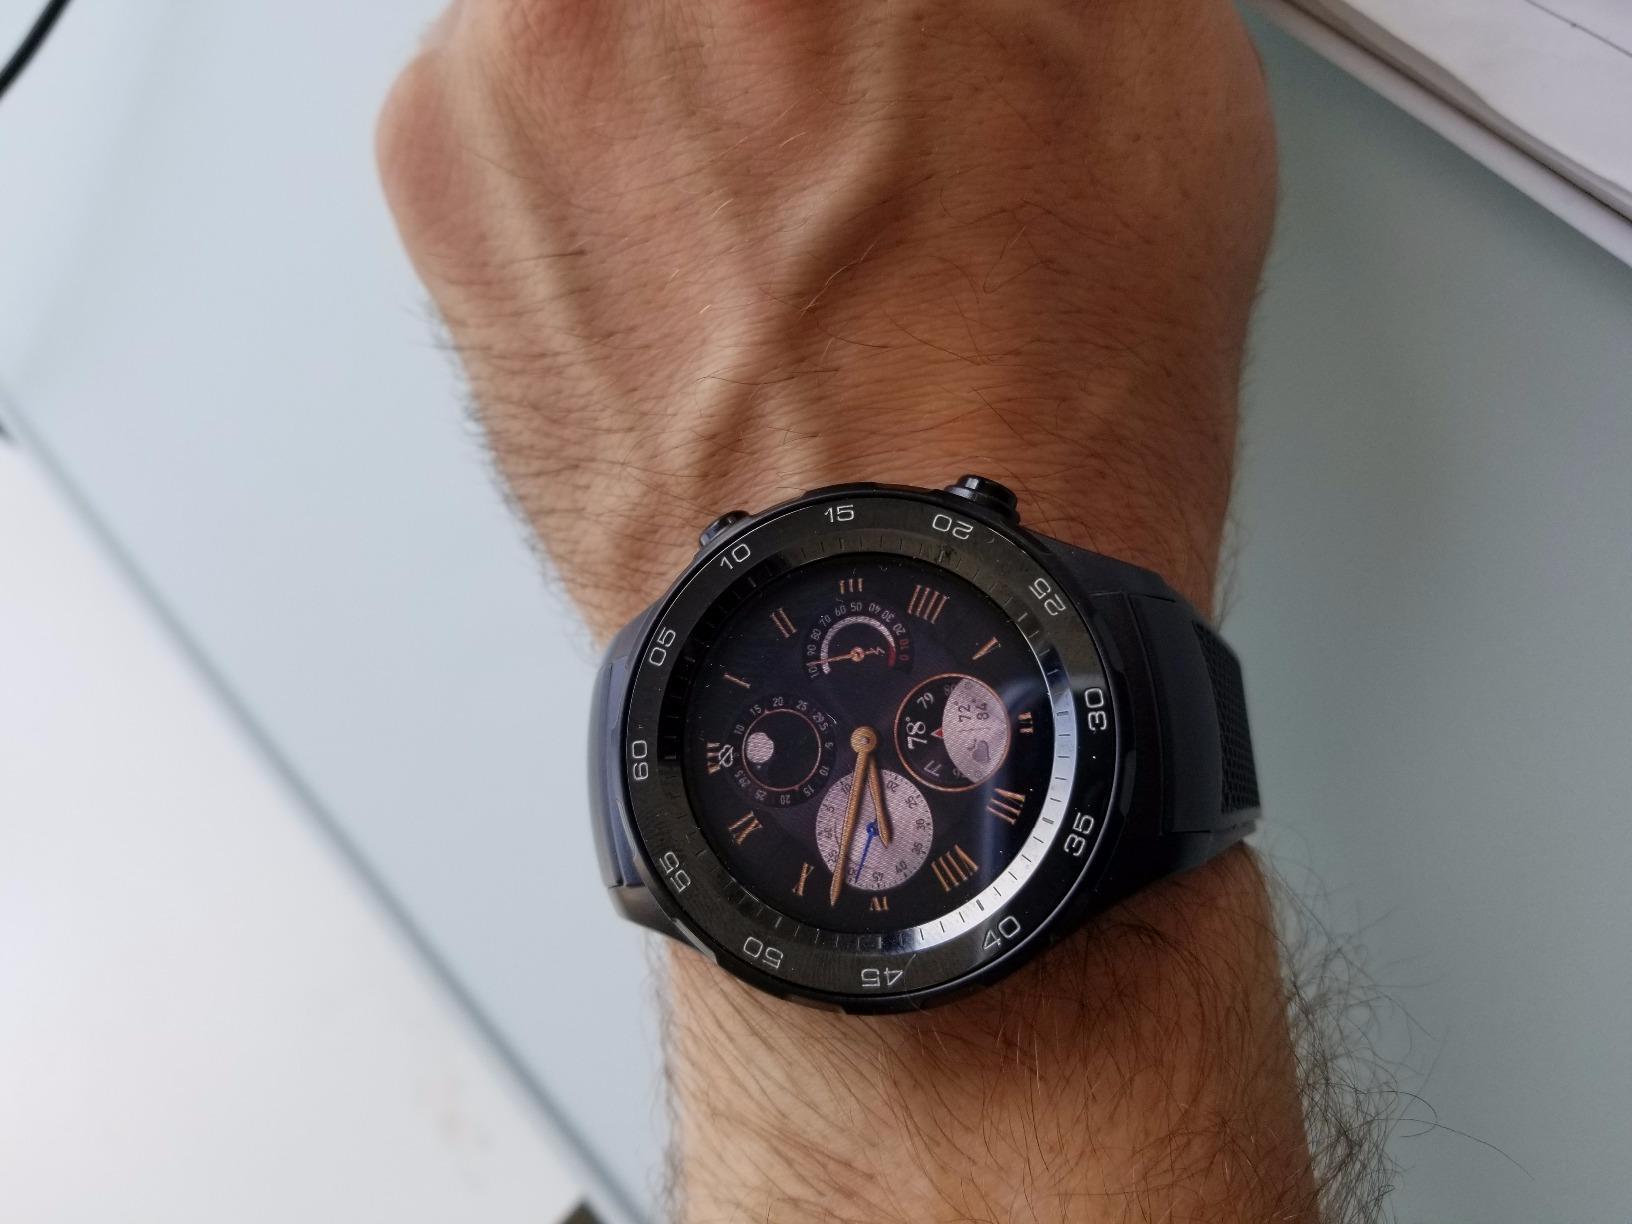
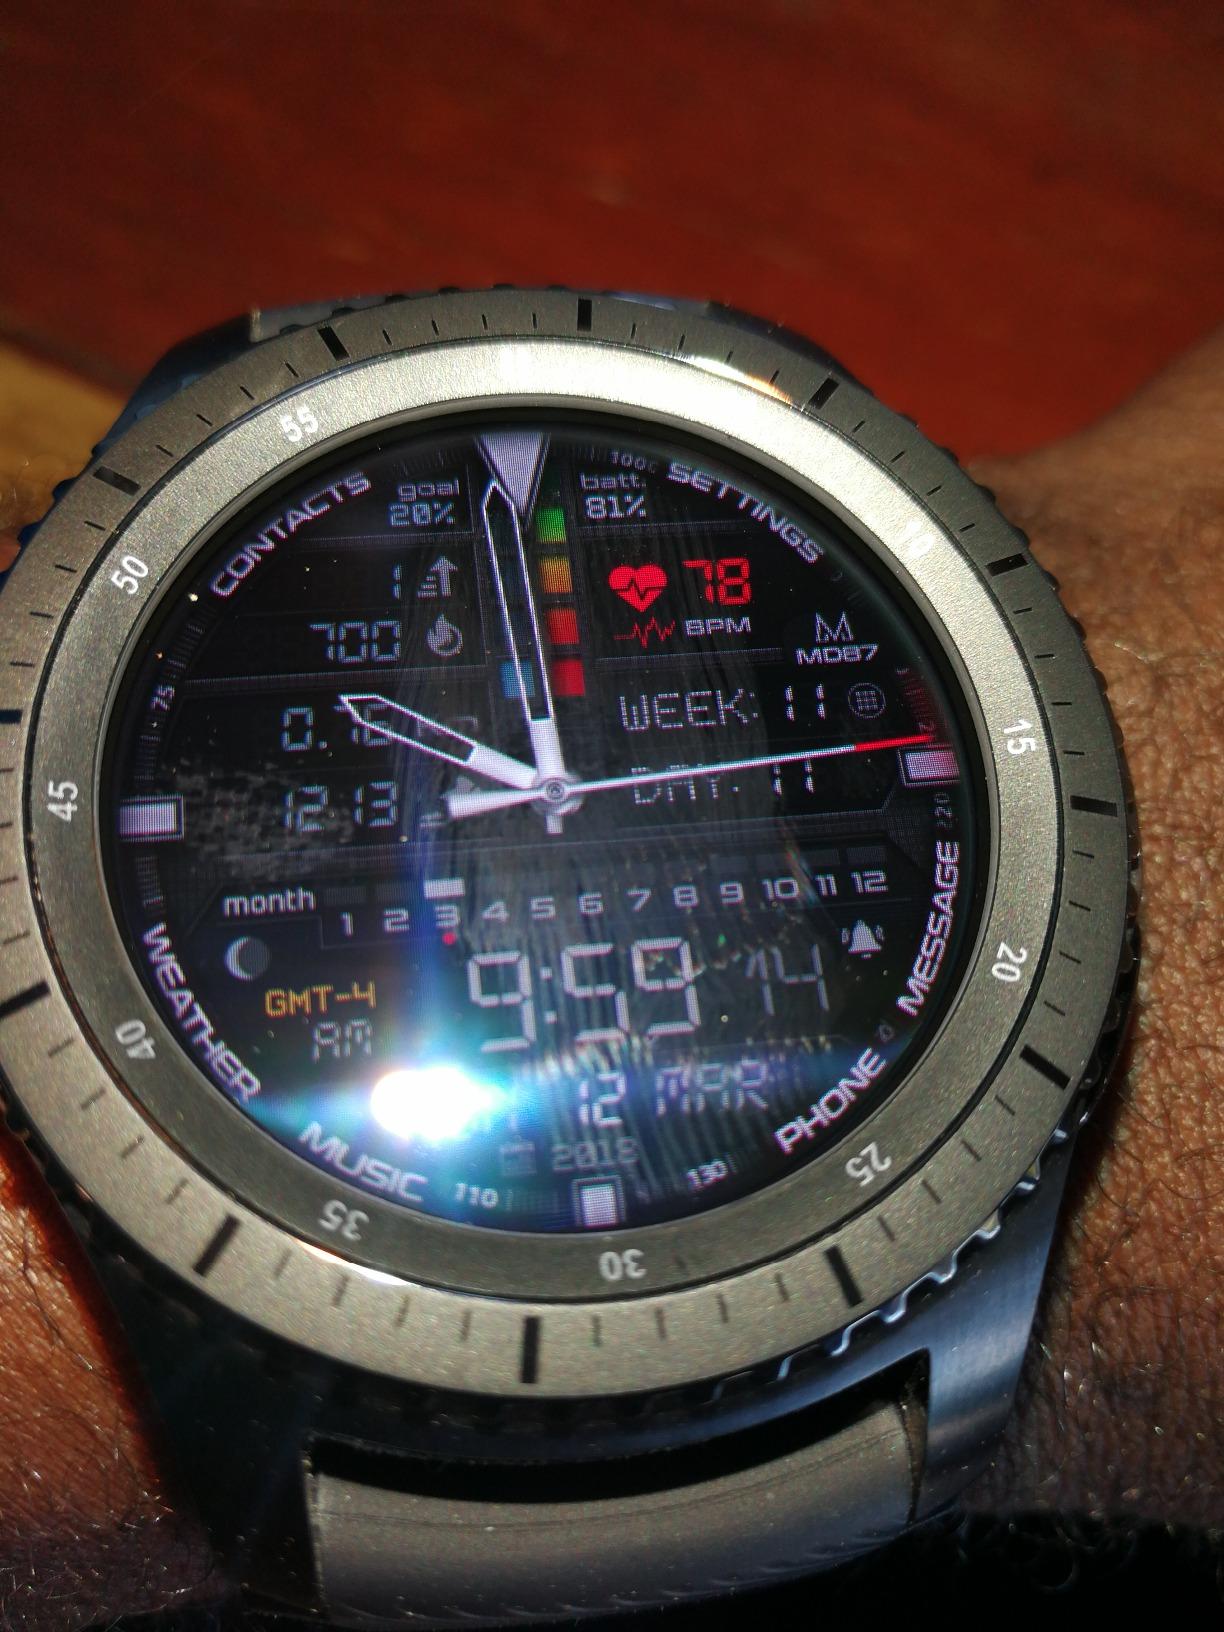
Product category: smartwatch
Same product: no